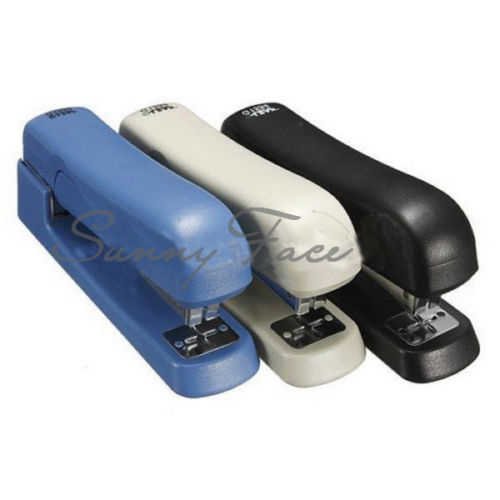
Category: stapler